Opéra-Théâtre de Metz Métropole

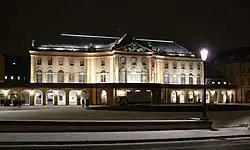
Exterior of the

The, also known as the Metz Opera, is a 750-seat opera house and theatre located on the Petit-Saulcy island in Metz, capital of the Lorraine region, France. It is the oldest opera house working in France and one of the oldest in Europe. It is also one of the last possessing its own costume atelier in France.